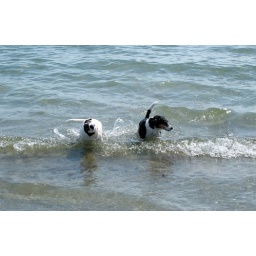
its dog fun in the crystal clear waters of Jura